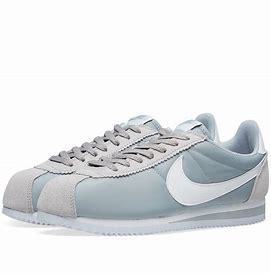
Brand: Nike
Model: Classic Cortez Nylon